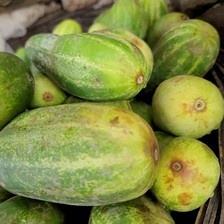
Label: cucumber